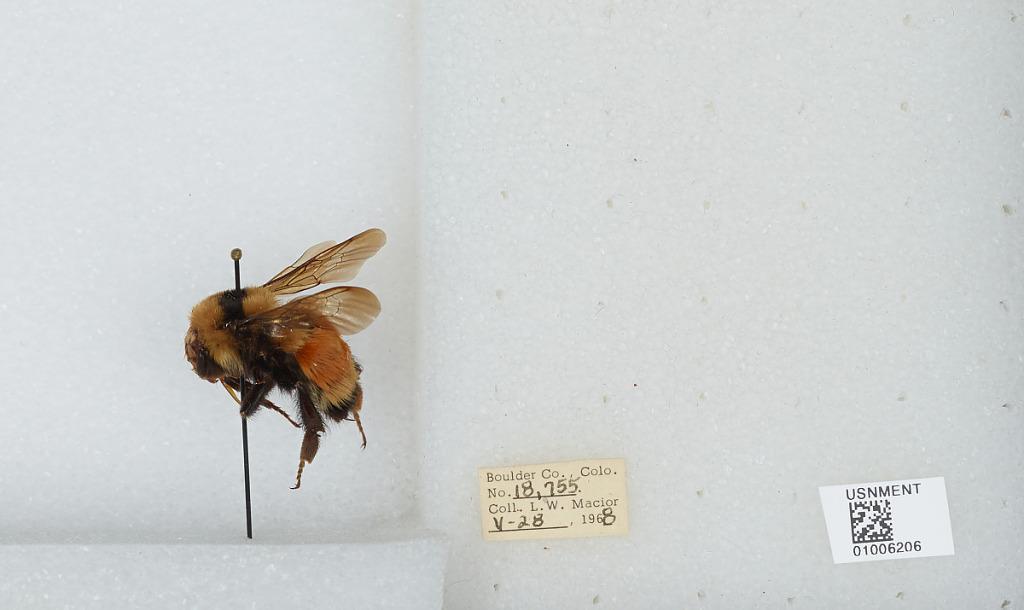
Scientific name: Bombus (Pyrobombus) huntii Greene
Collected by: L. Macior
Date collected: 1968-5-28
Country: United States
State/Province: Colorado
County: Boulder
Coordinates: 40.015, -105.27